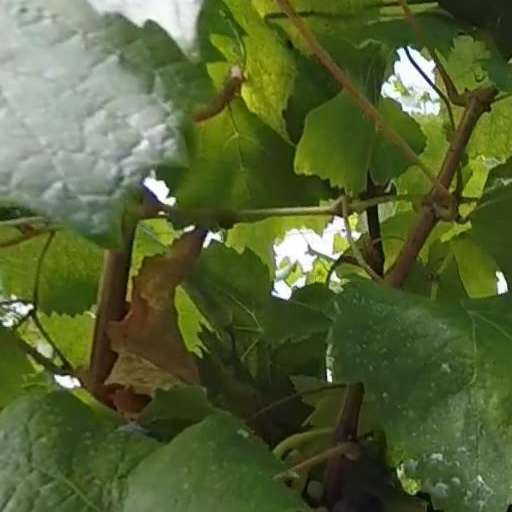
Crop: grape